Atlas of Peculiar Galaxies

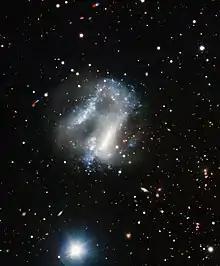
Interacting galaxy pair Arp 261.

These are galaxies with shell-like structures. Some shell structures have been identified as the results of recent mergers. In other cases, however, the shell structure may represent the outer disk of an S0 galaxy. In some complicated cases, the galaxy with the rings or shells is an S0 galaxy interacting with another galaxy; the origins of the shells in such systems can be difficult to determine.